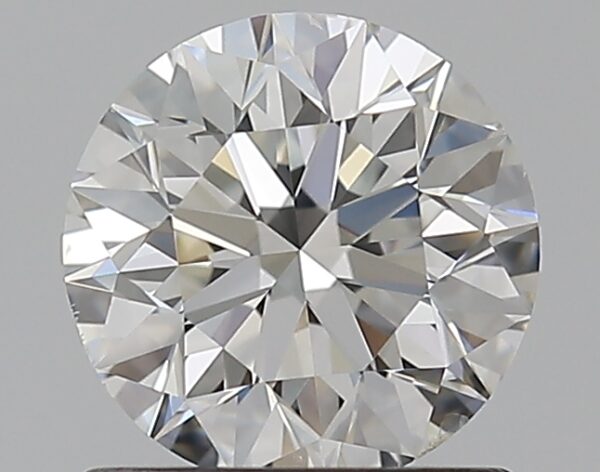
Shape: round
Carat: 0.9
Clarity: SI1
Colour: G
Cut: EX
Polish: EX
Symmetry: EX
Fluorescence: M
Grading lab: GIA
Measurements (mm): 6.08 x 6.12 x 3.87